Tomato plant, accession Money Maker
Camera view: horizontal (90 deg, fisheye); turntable rotation: 330 degrees
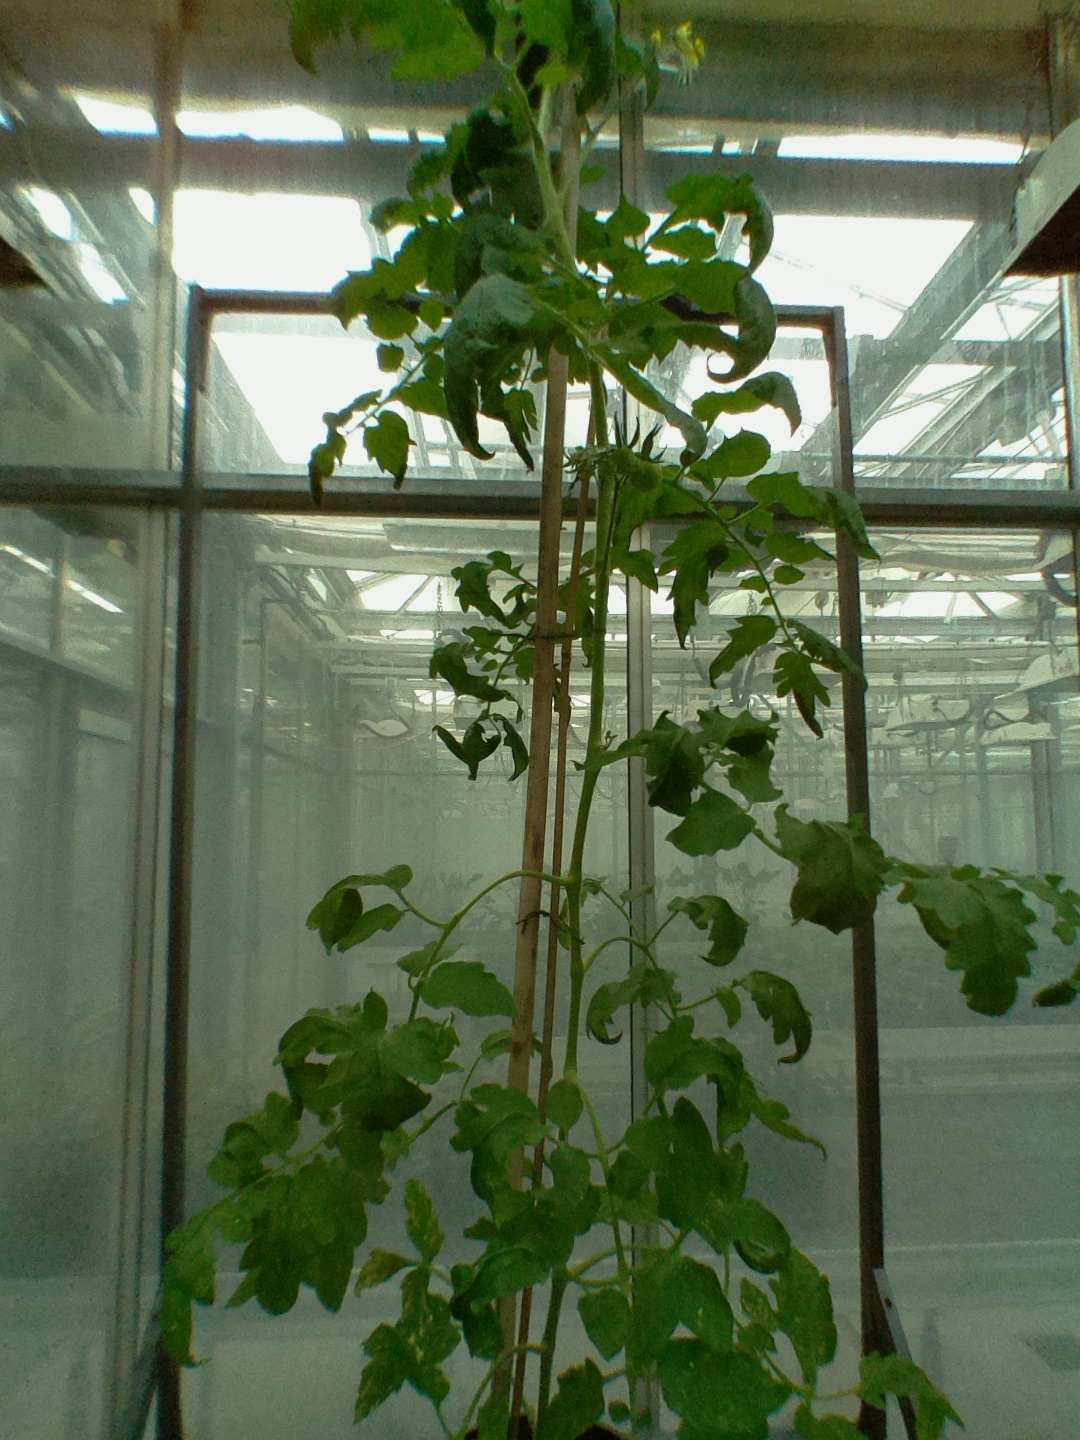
BBCH growth stage 72: 20%-30% of final fruit size